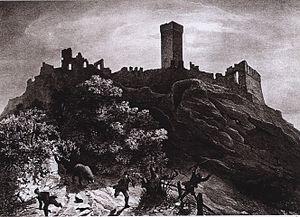
Le château de Saint-Germain, ou localement la Tour Saint-Germain, est un château valdôtain situé en localité Saint-Germain sur la commune de Montjovet.